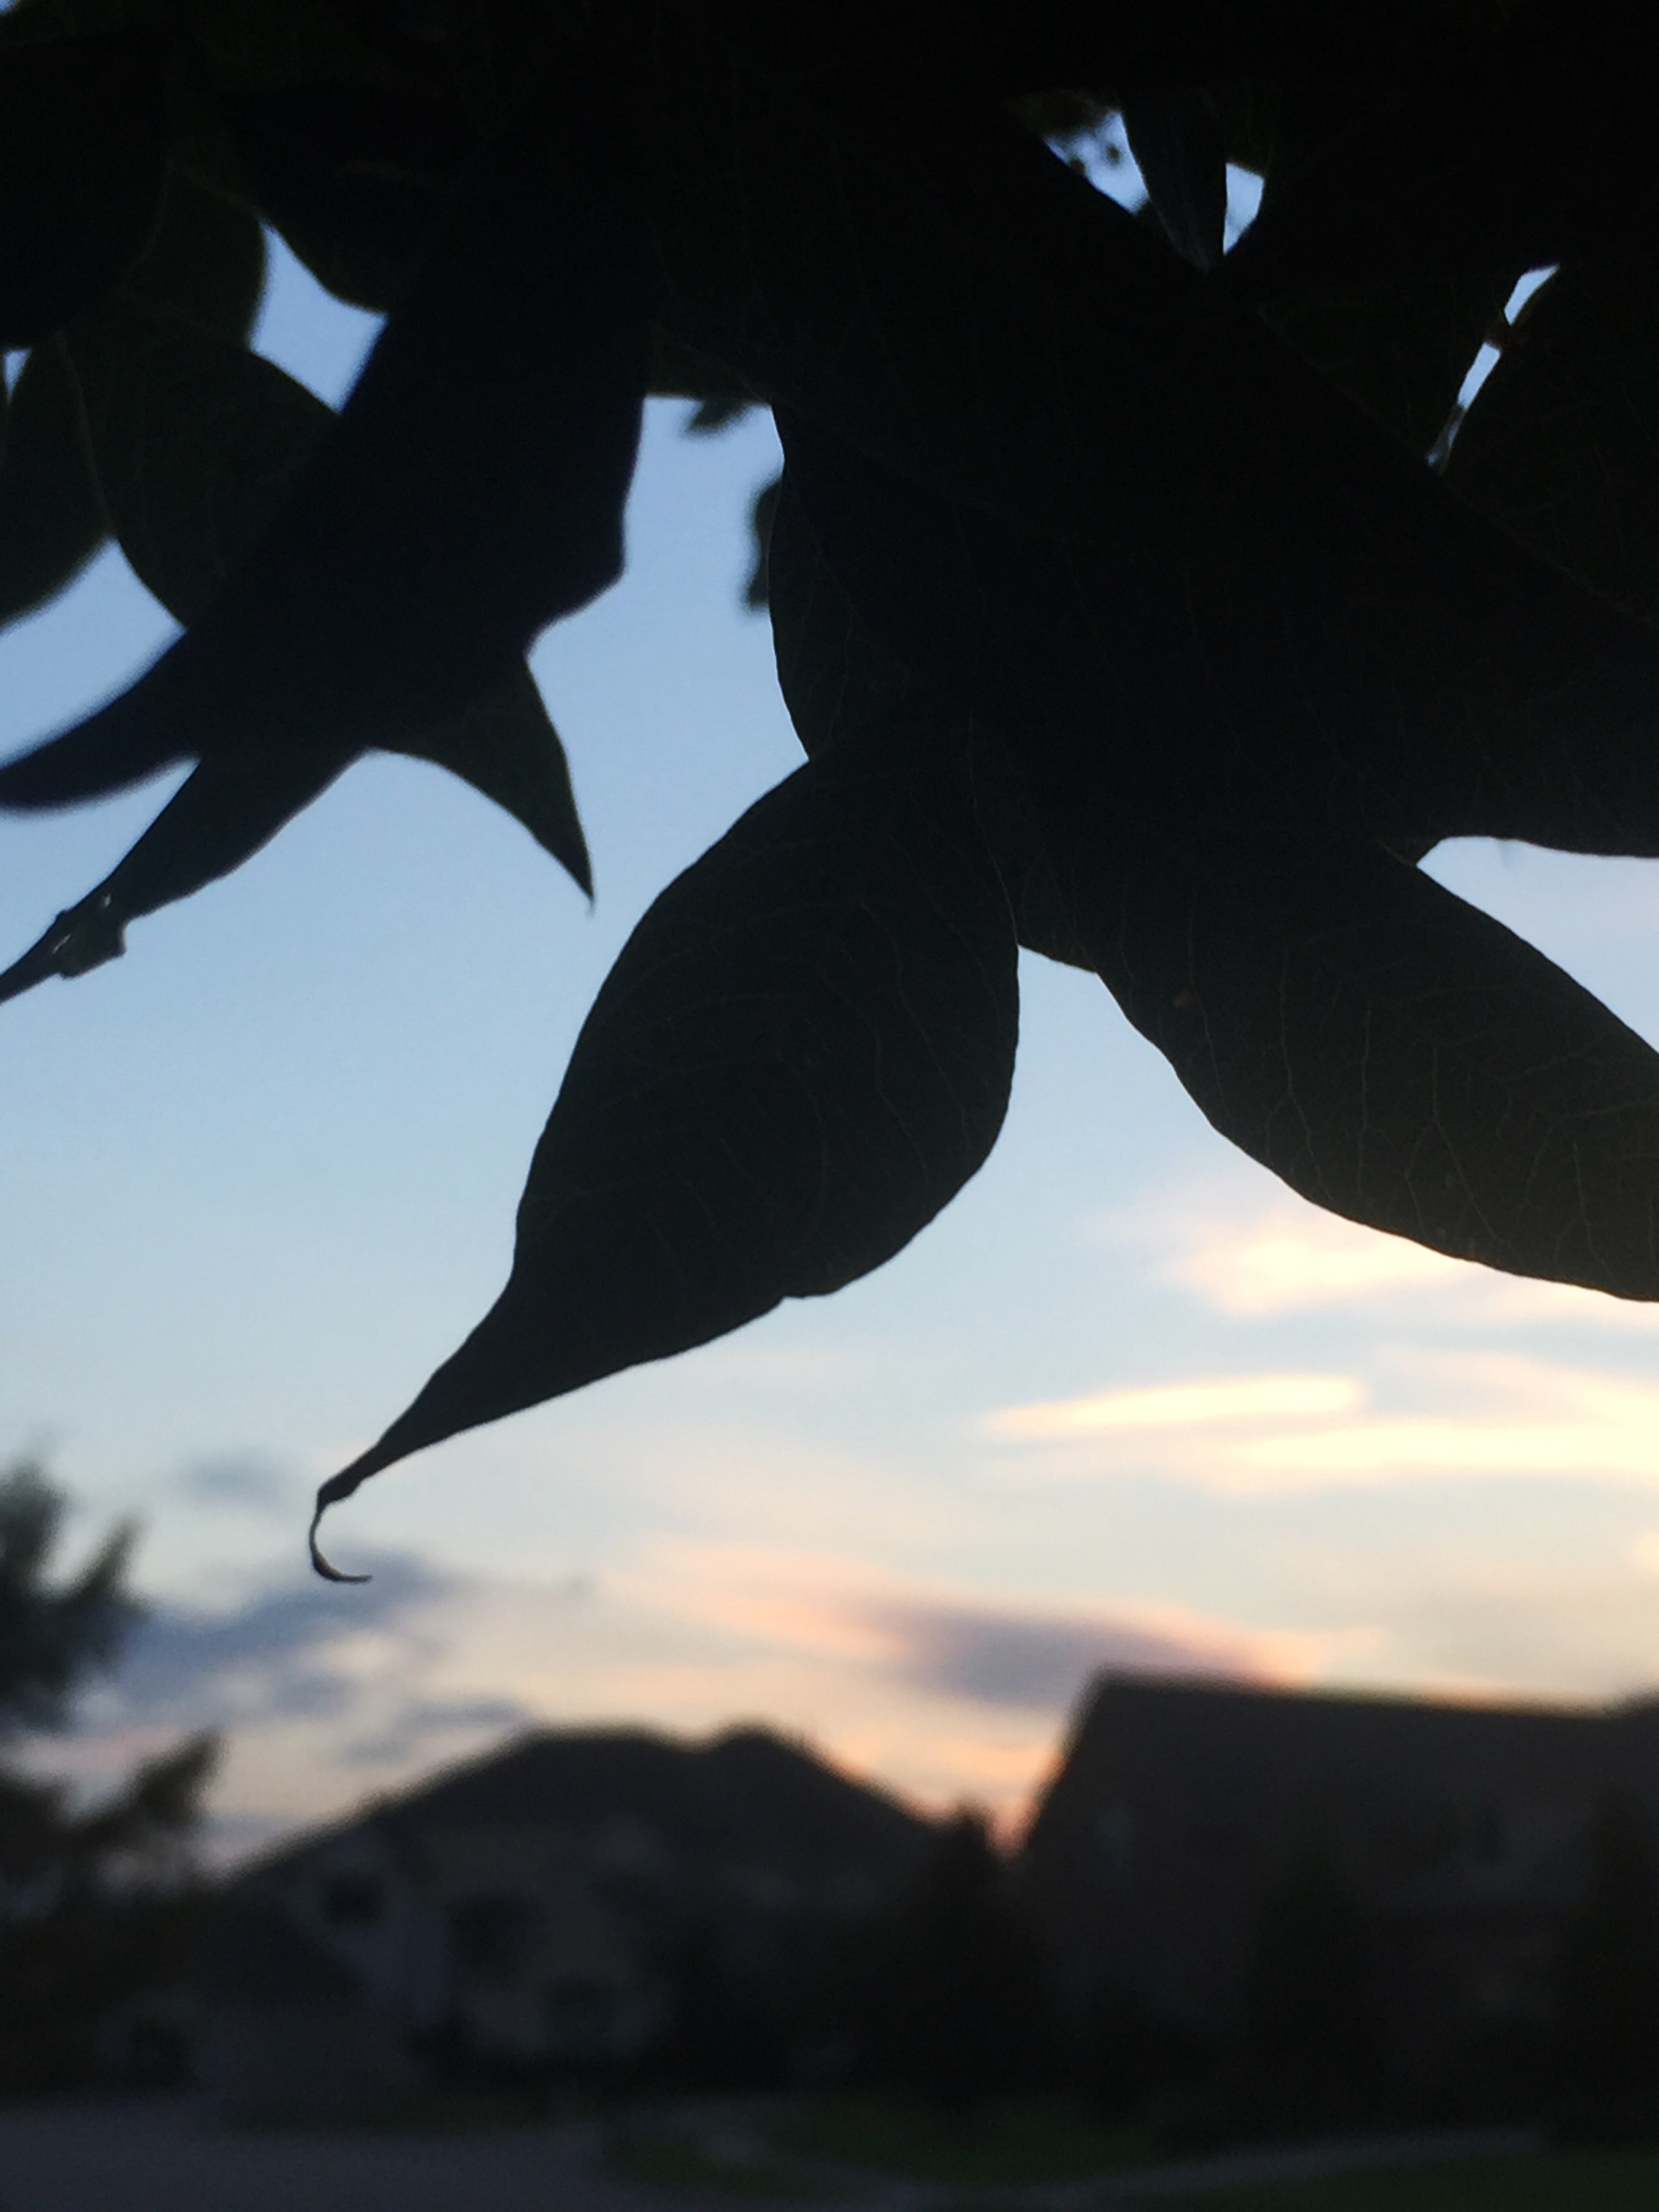
silhouette, wing, light, sky, sunset, sunlight, leaf, flower, aircraft, reflection, shadow, darkness, blue, black, atmosphere of earth